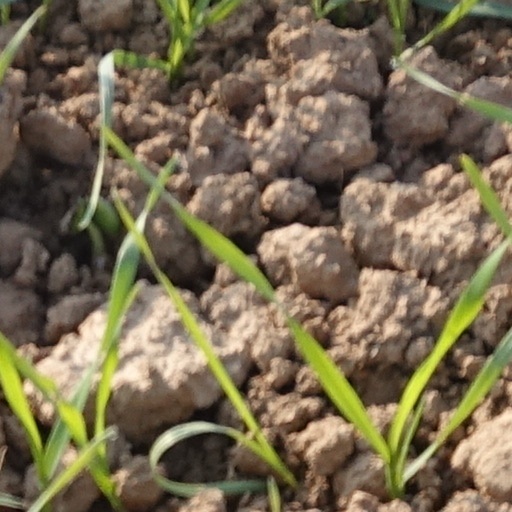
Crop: wheat